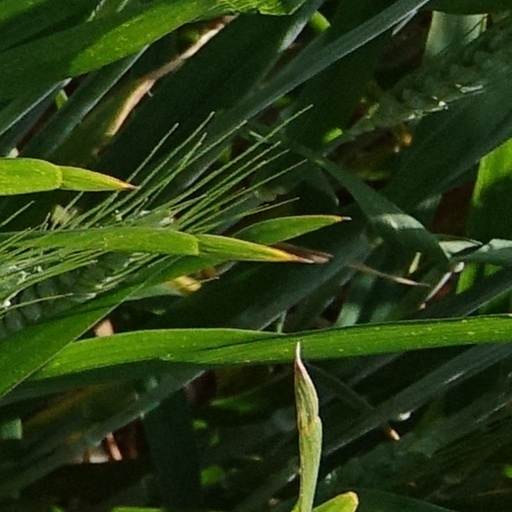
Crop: wheat